Alliance for the Great Change

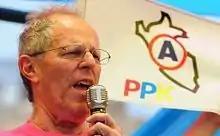
Pedro Pablo Kuczynski at an Alliance for the Great Change rally in December 2010

In the 2006 election, the Christian People's Party had led the alliance National Unity, the Humanists had been part of the Decentralization Coalition, the Alliance for Progress had participated separately. RN participated separately in the elections and had formed a parliamentary alliance with the Center Front after the elections.